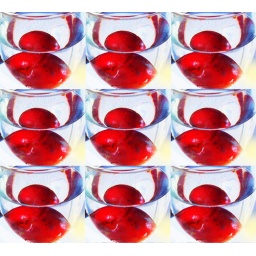
Uva en vaso de agua/ Grape in glass of water